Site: saxony
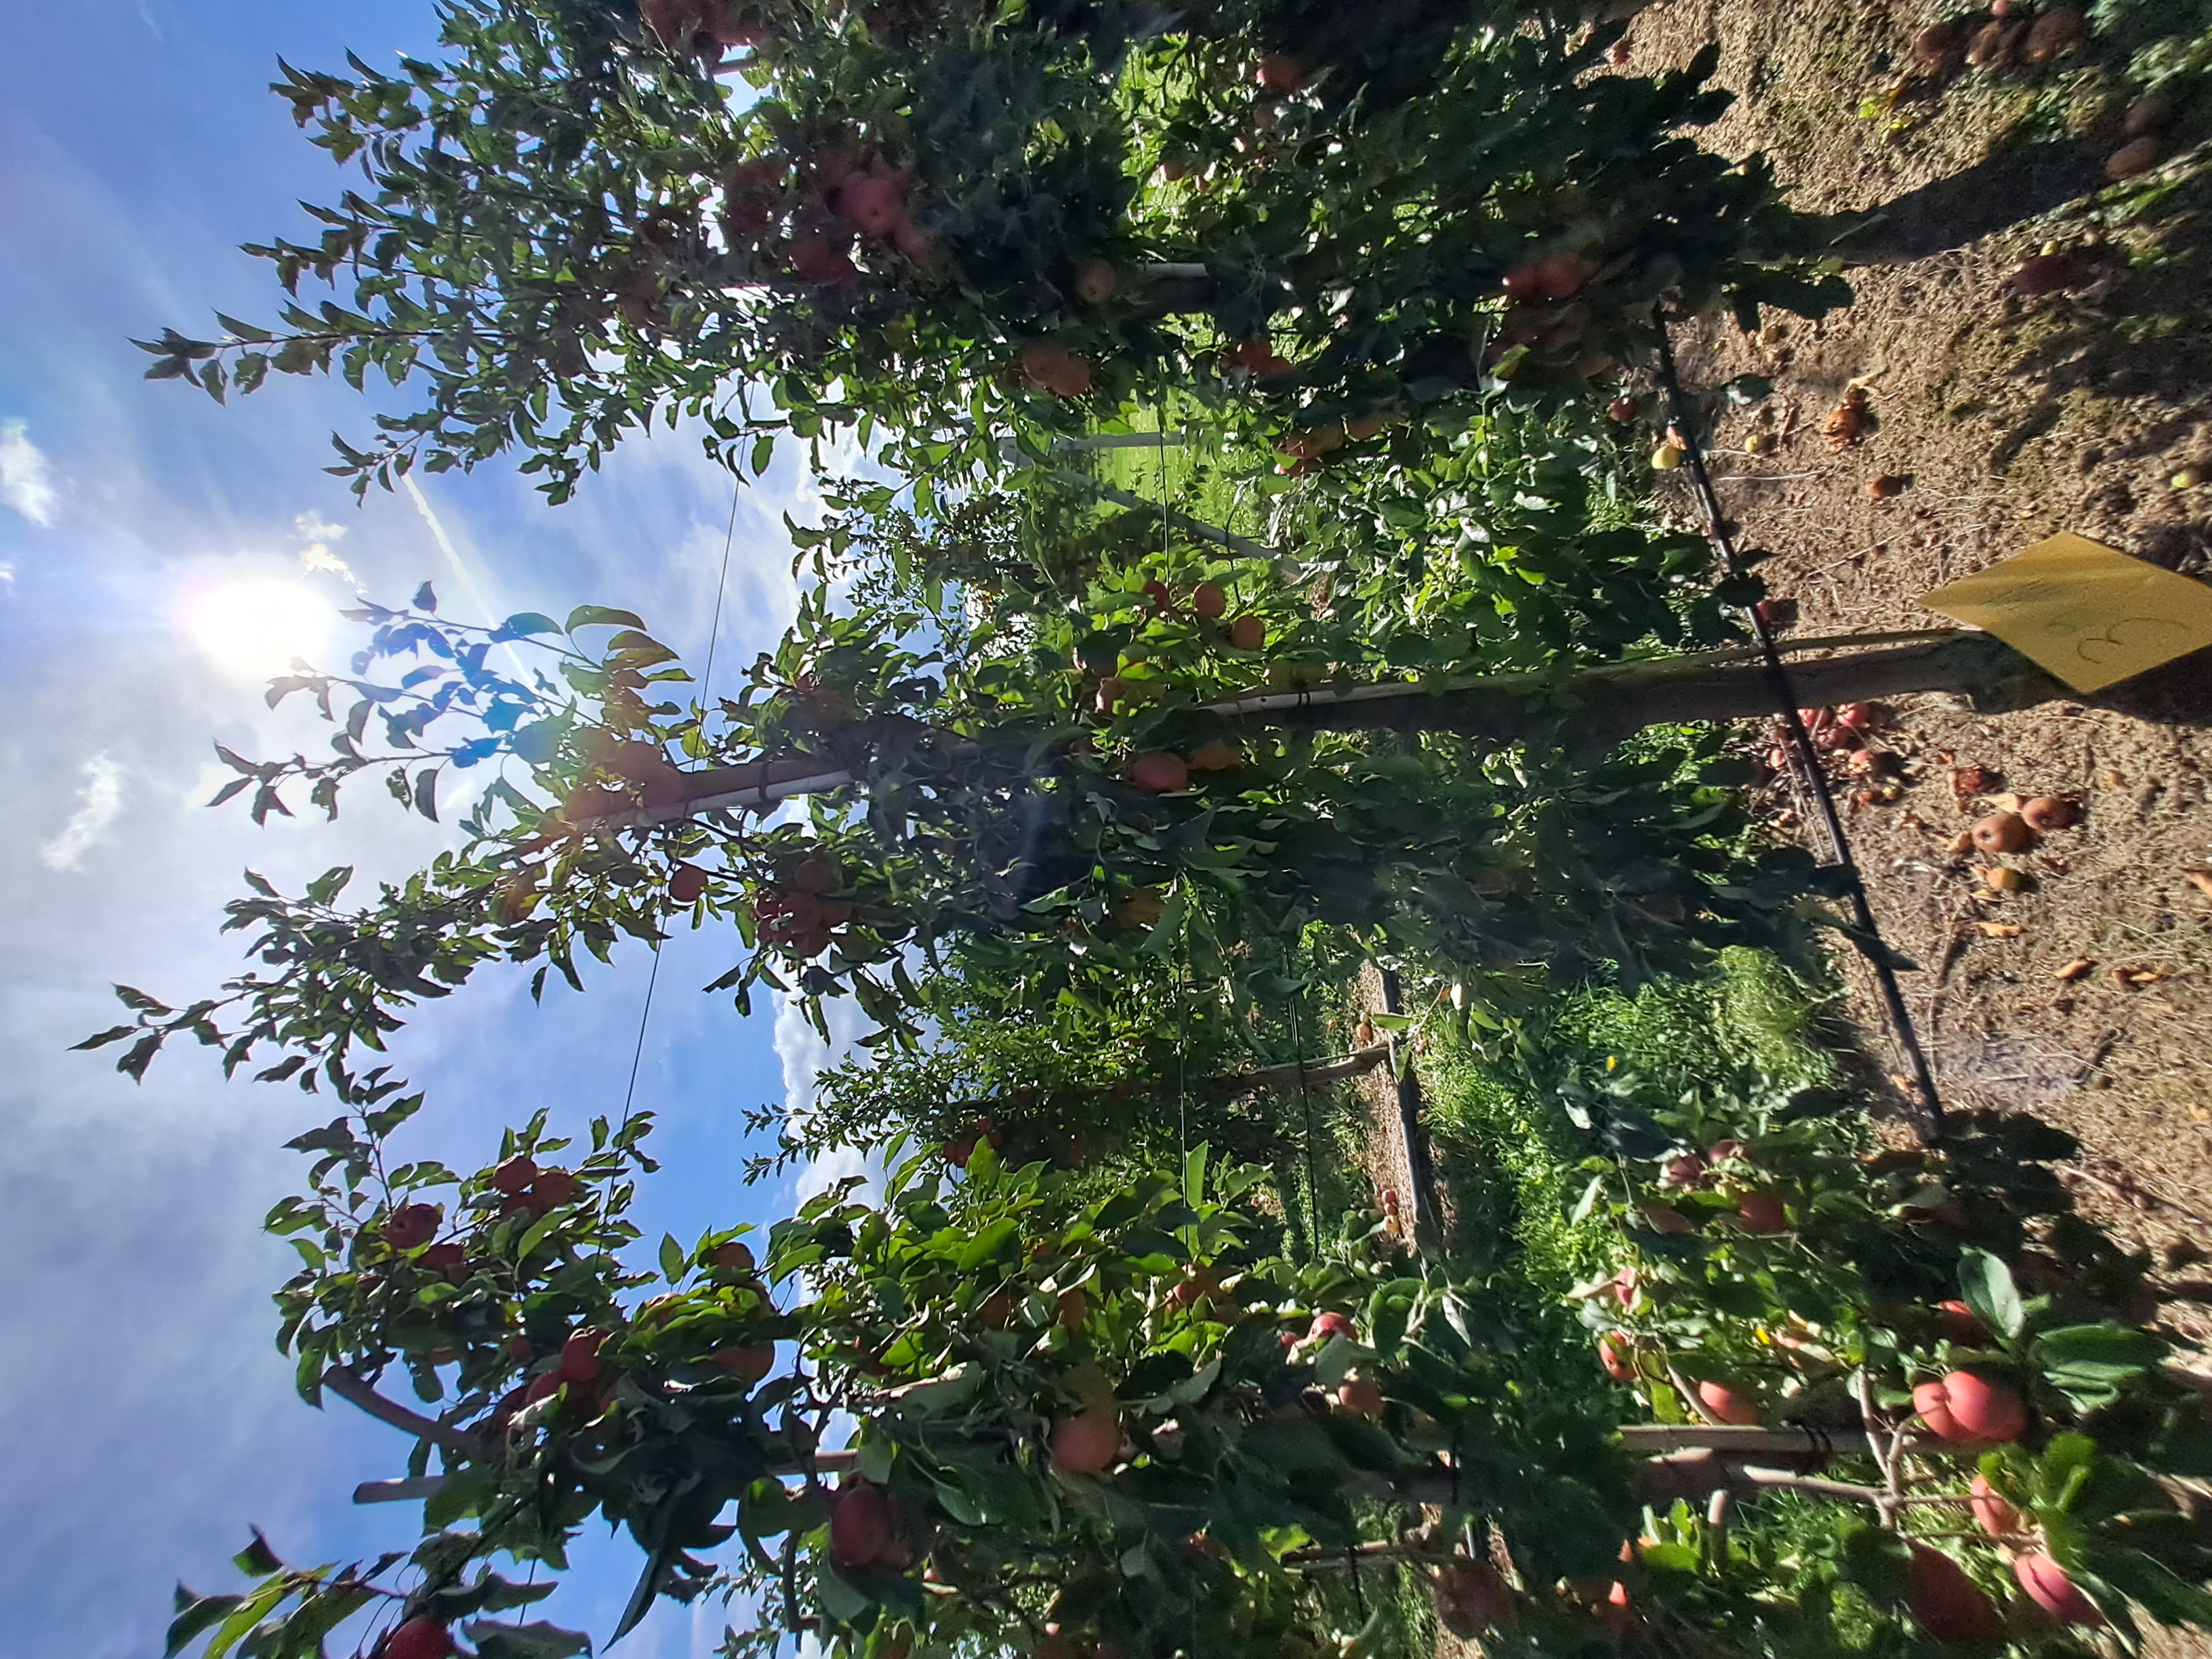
Growth stage (BBCH 87): Maturity of fruit and seed